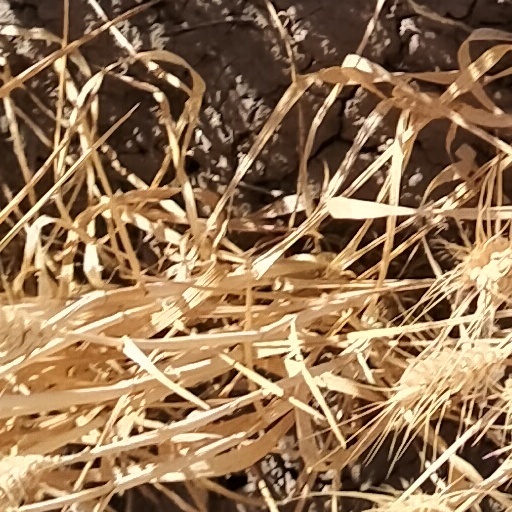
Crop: wheat